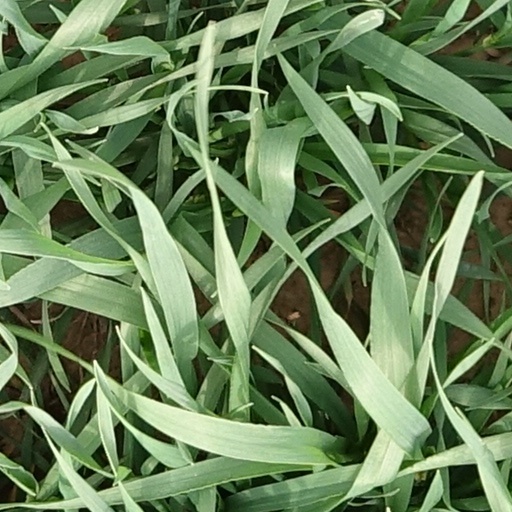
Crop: wheat